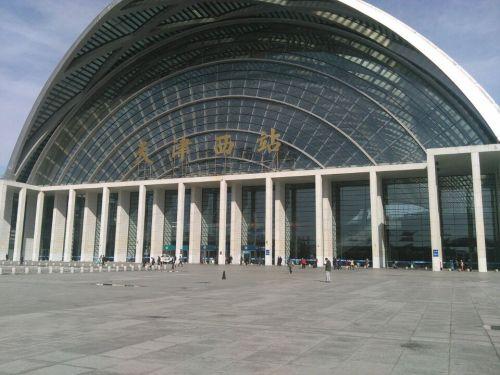
地标名称：天津西站南广场
所在城市：天津市·红桥区